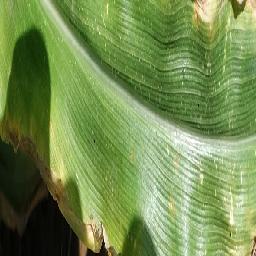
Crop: corn
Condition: (maize)_healthy